Jazz

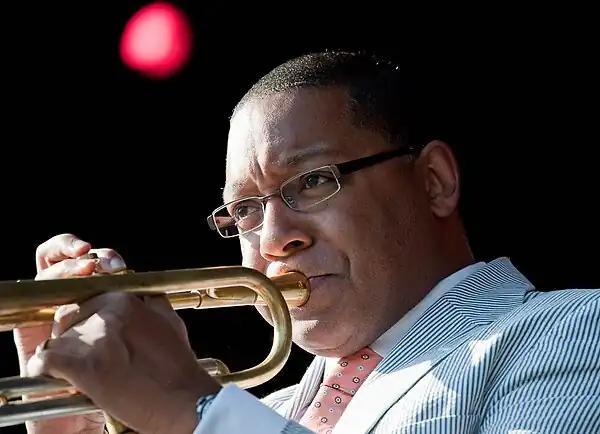
Wynton Marsalis

As noted above, jazz has incorporated from its inception aspects of African-American sacred music including spirituals and hymns. Secular jazz musicians often performed renditions of spirituals and hymns as part of their repertoire or isolated compositions such as "Come Sunday", part of "Black and Beige Suite" by Duke Ellington. Later many other jazz artists borrowed from black gospel music. However, it was only after World War II that a few jazz musicians began to compose and perform extended works intended for religious settings or as religious expression. Since the 1950s, sacred and liturgical music has been performed and recorded by many prominent jazz composers and musicians. The "Abyssinian Mass" by Wynton Marsalis (Blueengine Records, 2016) is a recent example.